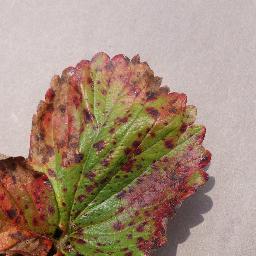
Label: Strawberry___Leaf_scorch